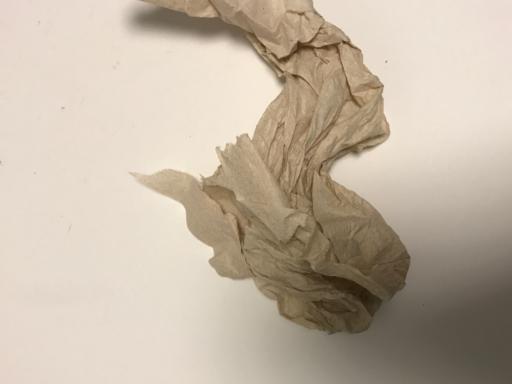
Waste category: trash